List of Louisville Colonels managers

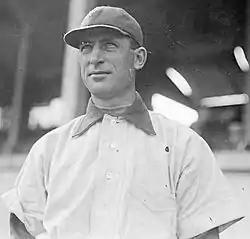
Hall of Famer Fred Clarke was the Louisville Colonels' last Major League manager.

The Louisville Colonels were a Major League Baseball team that played in Louisville, Kentucky. They played in the American Association when it was considered a major league from 1882 through 1891 and in the National League from 1892 through 1899, after which the team folded and its best players were transferred to the Pittsburgh Pirates. From 1882 through 1884 the team was named the Louisville Eclipse. During their time as a Major League team, the Colonels employed 17 managers. The duties of the team manager include team strategy and leadership on and off the field.